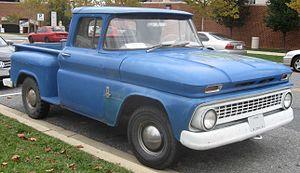
Chevrolet C/K est le nom d'une ligne de véhicules comportant des utilitaires légers, des châssis-cabines et des camions poids lourds produite par la marque Chevrolet de 1960 à 2001. Son équivalent GMC s'est appelé C/K jusqu'en 1987 puis GMC Sierra. Les prédécesseurs de ces véhicules étaient respectivement les Chevrolet Task-Force et les GMC Blue Chip.
Un pick-up, aussi appelé SUT, est un véhicule utilitaire léger muni d'une benne ou d'un espace ouvert à l'arrière.